Hardanger Bridge

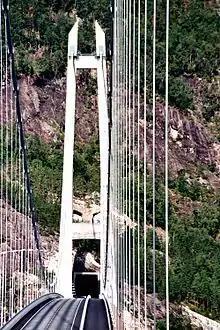
The Hardanger Bridge

The bridge is long, with a main span of . The maximum deck height is and the towers reach above sea level. There are two driving lanes for cars with an speed limit, and a separate lane for pedestrians and cyclists. The deck height means that the largest cruise ships cannot reach the inner Hardangerfjord any more.